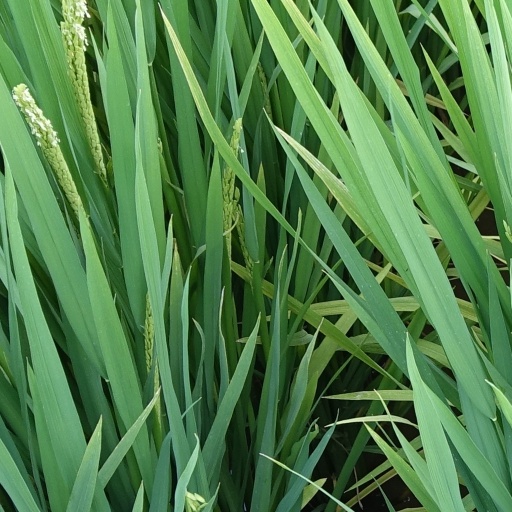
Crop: rice